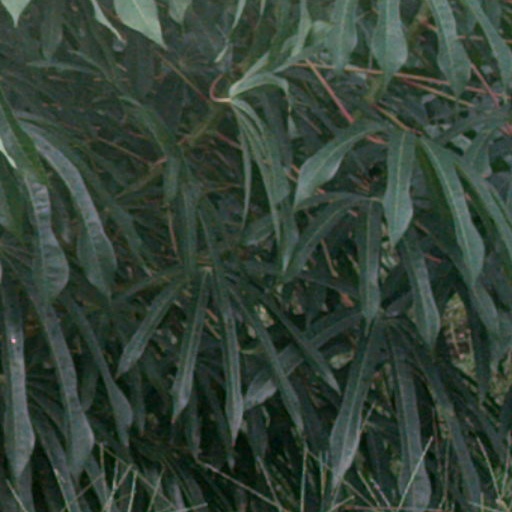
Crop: cassava